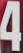
Number: 4